Sky position (RA, Dec in degrees): 173.955, 17.755
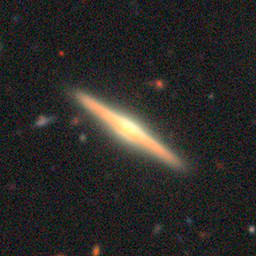
Galaxy morphology: Edge-on Galaxies with Bulge